Triplemanía XXI

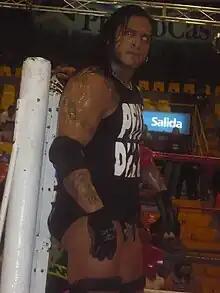
Cibernético worked the main event of the show. Wearing the shirt of his opponent's faction "Los Perros del Mal"

In early 1992 Antonio Peña was working as a booker and storyline writer for Consejo Mundial de Lucha Libre (CMLL), Mexico's largest and the world's oldest wrestling promotion, and was frustrated by CMLL's very conservative approach to "lucha libre". He joined forced with a number of younger, very talented wrestlers who felt like CMLL was not giving them the recognition they deserved and decided to split from CMLL to create Asistencia Asesoría y Administración, later known simply as "AAA" and then Lucha Libre AAA World Wide. After making a deal with the "Televisa" television network AAA held their first show in April 1992. The following year Peña and AAA held their first Triplemanía event, building it into an annual event that would become AAA's Super Bowl event, similar to the WWE's WrestleMania being the biggest show of the year. The 2013 Triplemanía was the 21st year in a row AAA held a Triplemanía show and the 26th overall show under the Triplemanía banner. AAA booked the Arena Ciudad de México venue for the event, an arena with of 22,300 seats. AAA also announced that Triplemanía XXI would be the first AAA show to be available via internet-pay-per-view (iPPV) as well as Mexican PPV. The streaming internet PPV was supposed to be available to the fans outside of Mexico as well as in Mexico, with AAA working with Ustream as their broadcasting partner for the show.